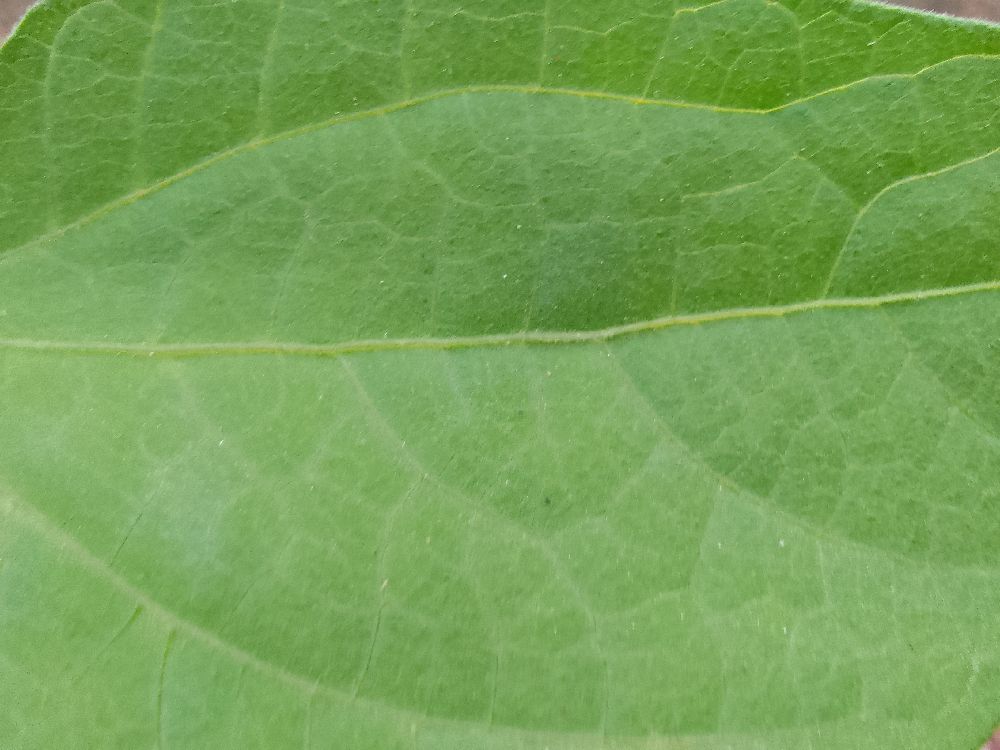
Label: healthy